Conflict in Rakhine State (2016–present)

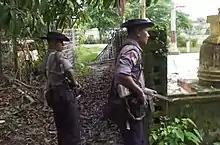
Members of the Myanmar Police Force patrolling in Maungdaw in September 2017.

A one-month unilateral ceasefire was declared by ARSA on 9 September, in an attempt to allow aid groups and humanitarian workers safe access into northern Rakhine State. In a statement, the group urged the government to lay down their arms and agree to their ceasefire, which would have been in effect from 10 September until 9 October (the one-year anniversary of the first attacks on Burmese security forces by ARSA). The government rejected the ceasefire, with Zaw Htay, the spokesperson for the State Counsellor's office, stating, "We have no policy to negotiate with terrorists."